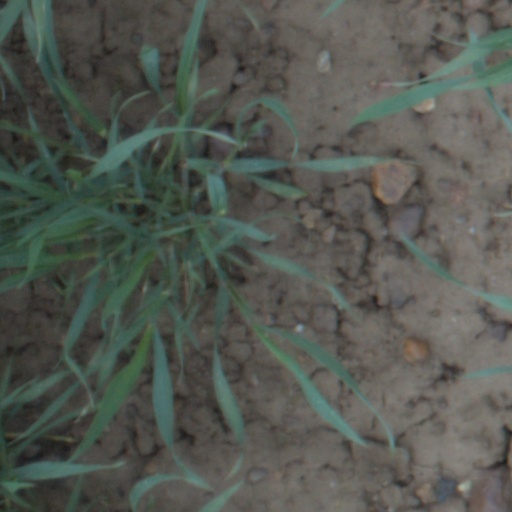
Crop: wheat